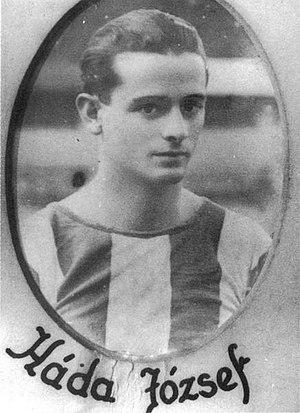
József Háda était un footballeur international hongrois, qui jouait au poste de gardien de but.